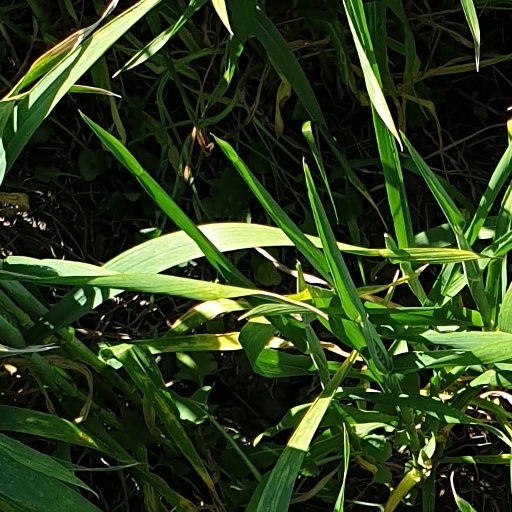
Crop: wheat